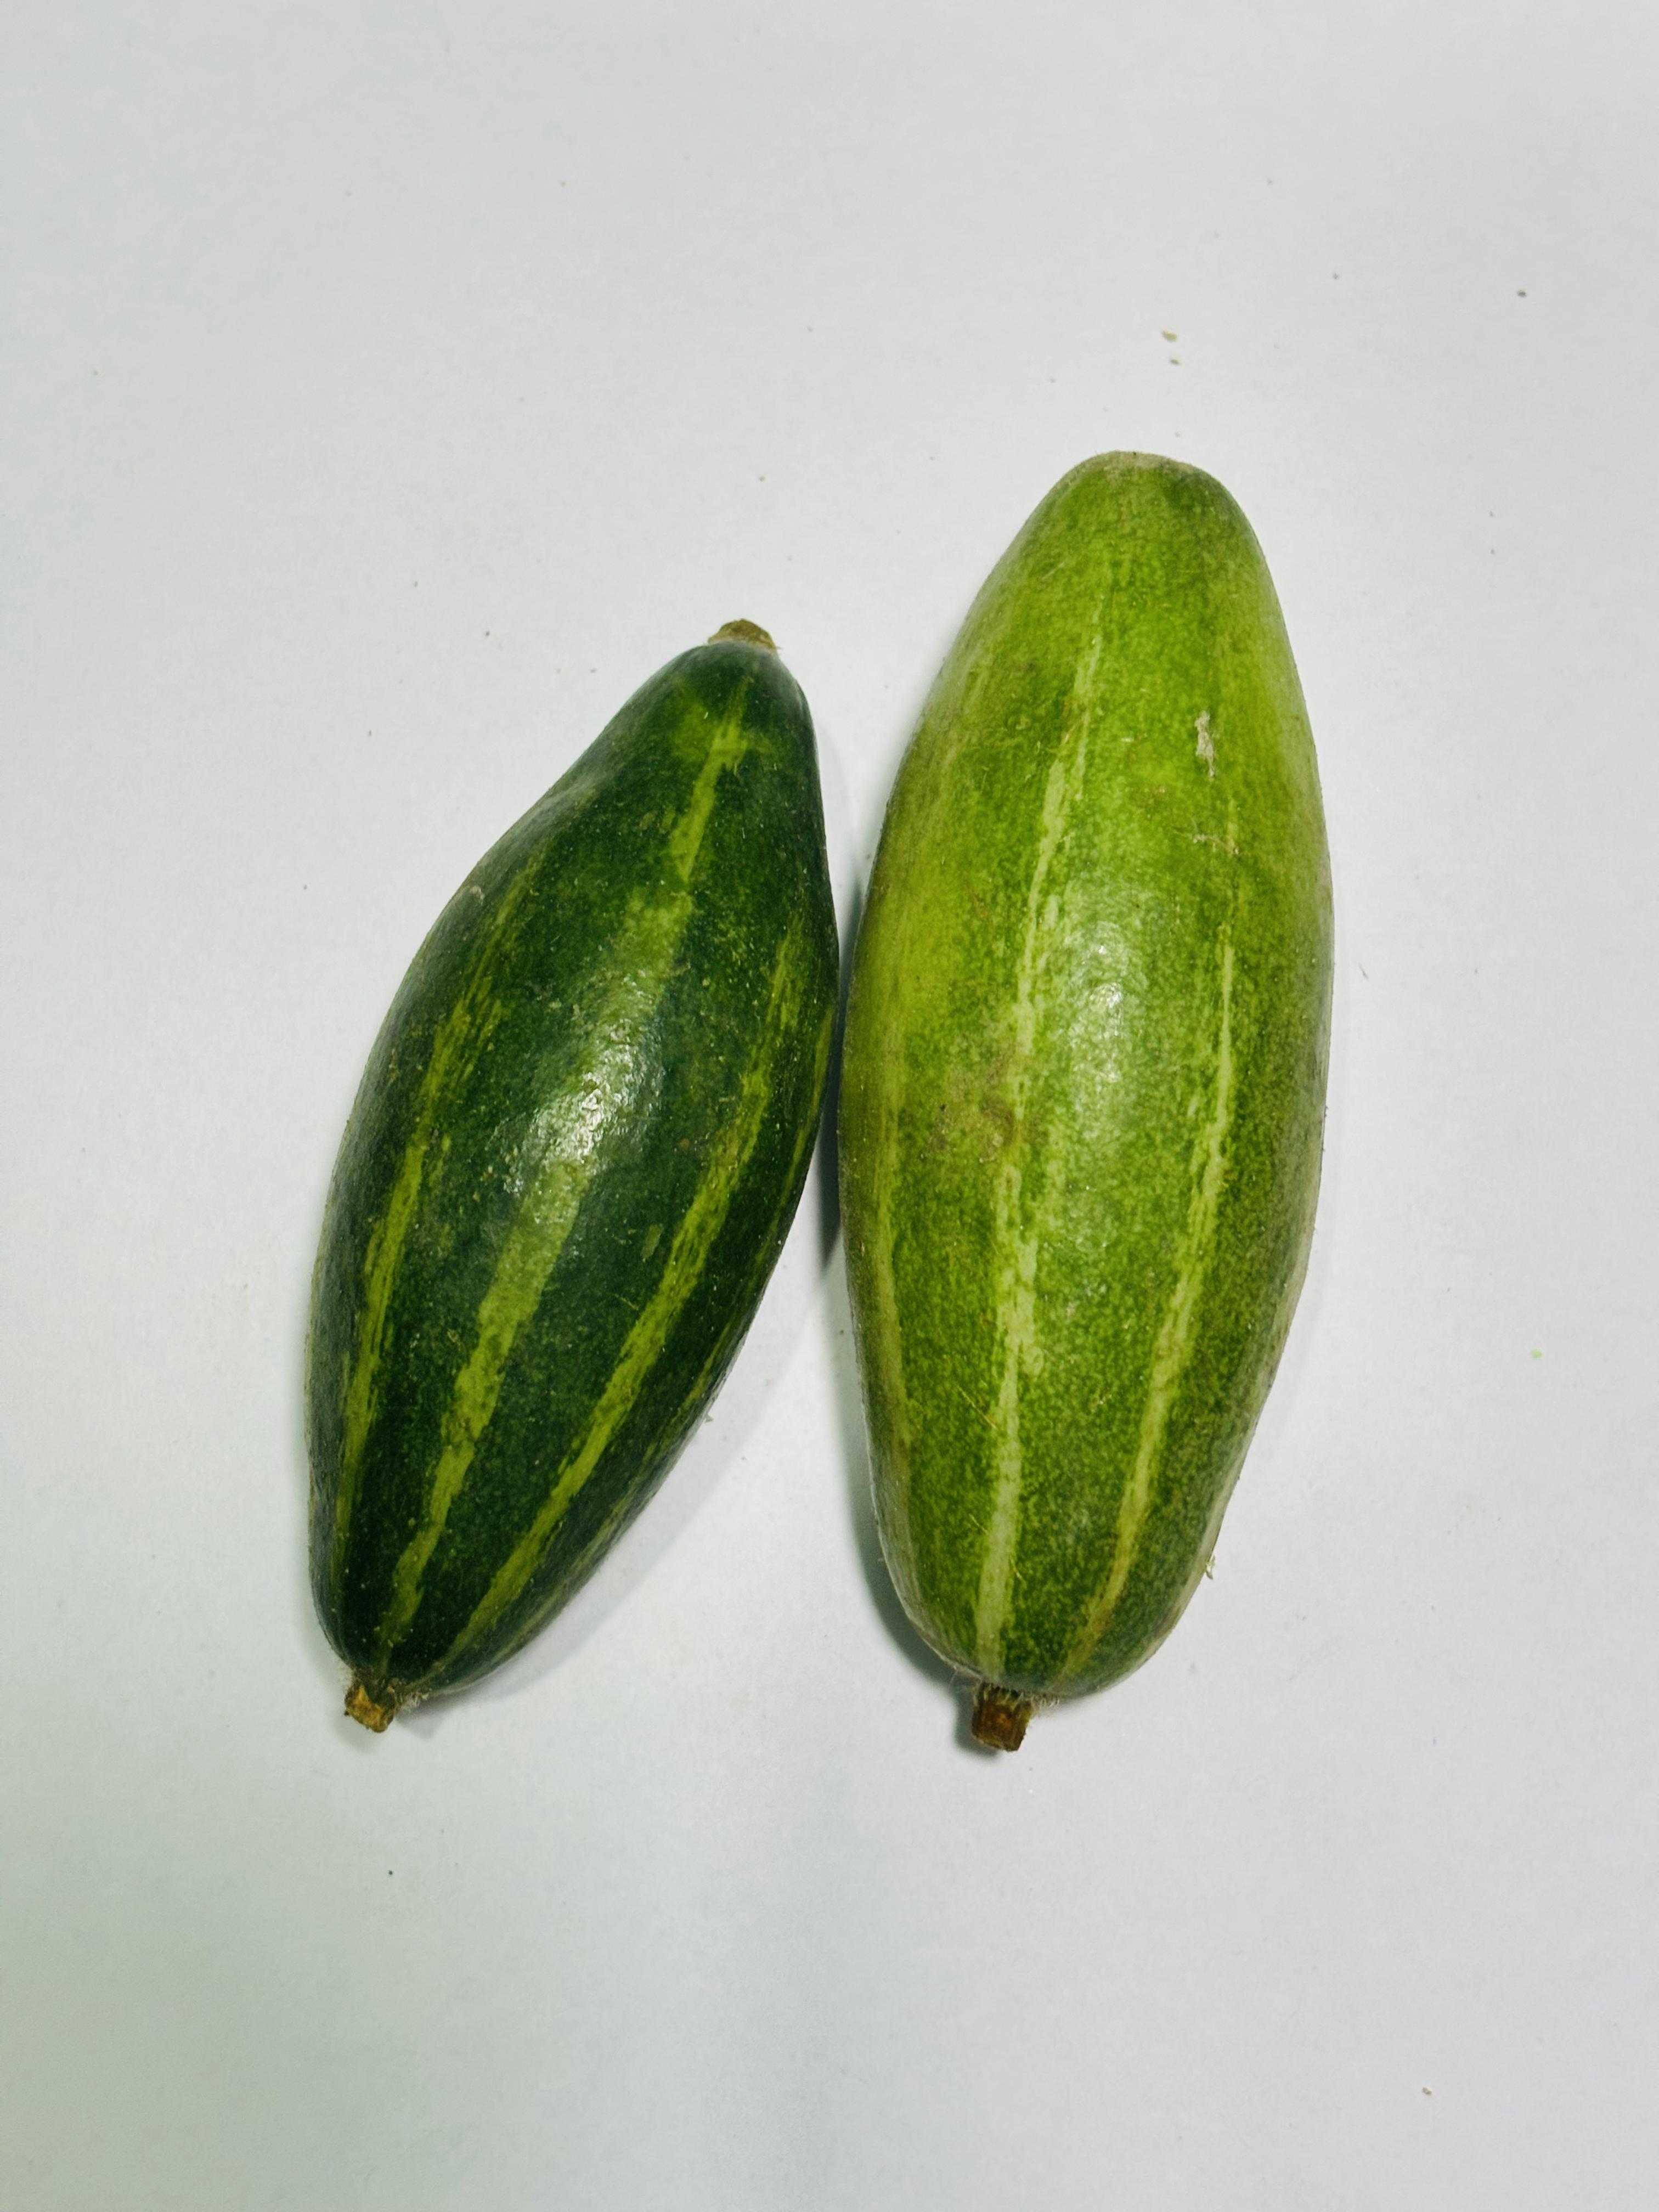
Label: Pointed gourd